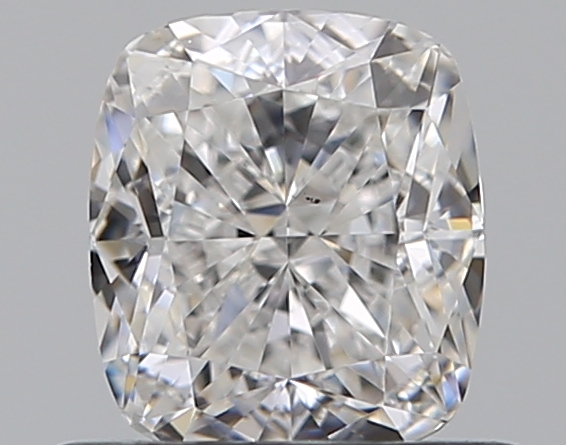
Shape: cushion
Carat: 0.7
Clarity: VS2
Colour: F
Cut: VG
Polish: EX
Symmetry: VG
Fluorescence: F
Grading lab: GIA
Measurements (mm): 5.26 x 4.63 x 3.28